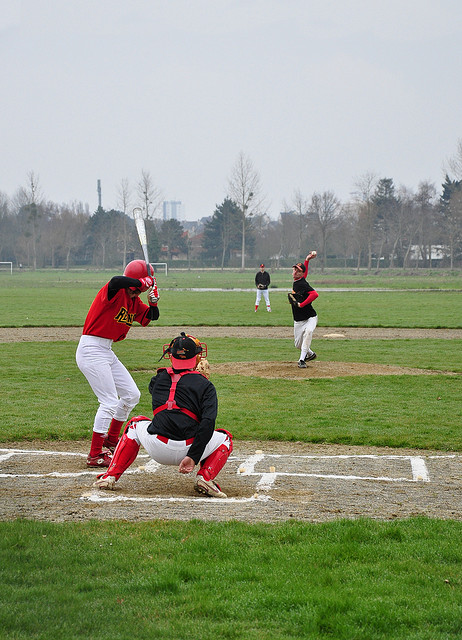
một cầu thủ bóng chày chuẩn bị ném bóng và một cầu thủ bóng chày cầm gậy sẵn sàng đánh trả bóng